Hartwig Gauder

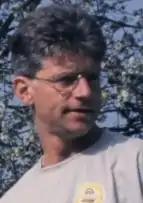
Gauder in 1994

Hartwig Gauder (10 November 1954 – 22 April 2020) was a German race walker who won a gold medal in the 50 kilometres walk at the 1980 Summer Olympics in Moscow.